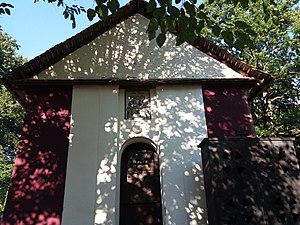
L'église de la Sainte-Trinité de Cerovac est une église orthodoxe serbe située à Cerovac, dans la municipalité de Smederevska Palanka et dans le district de Podunavlje, en Serbie. Elle est inscrite sur la liste des monuments culturels protégés de la République de Serbie.